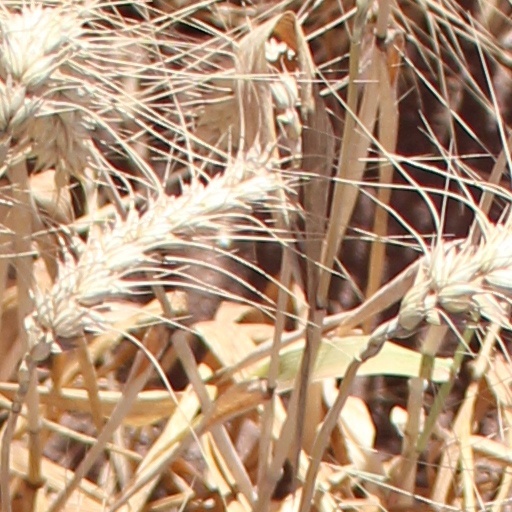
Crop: wheat